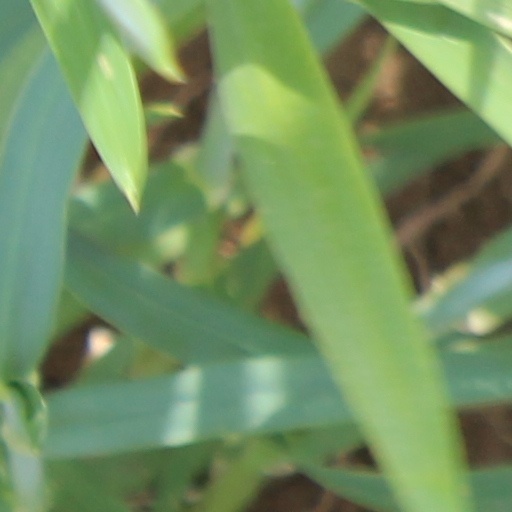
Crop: wheat